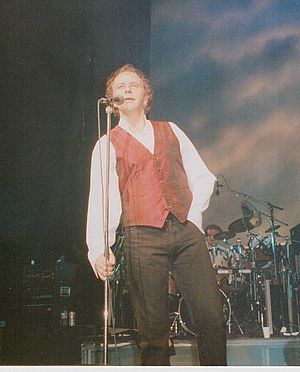
David Essex
David Essex er en engelsk skuespiller og sanger. Han har blandt andet opnået succes på musical-scenen.